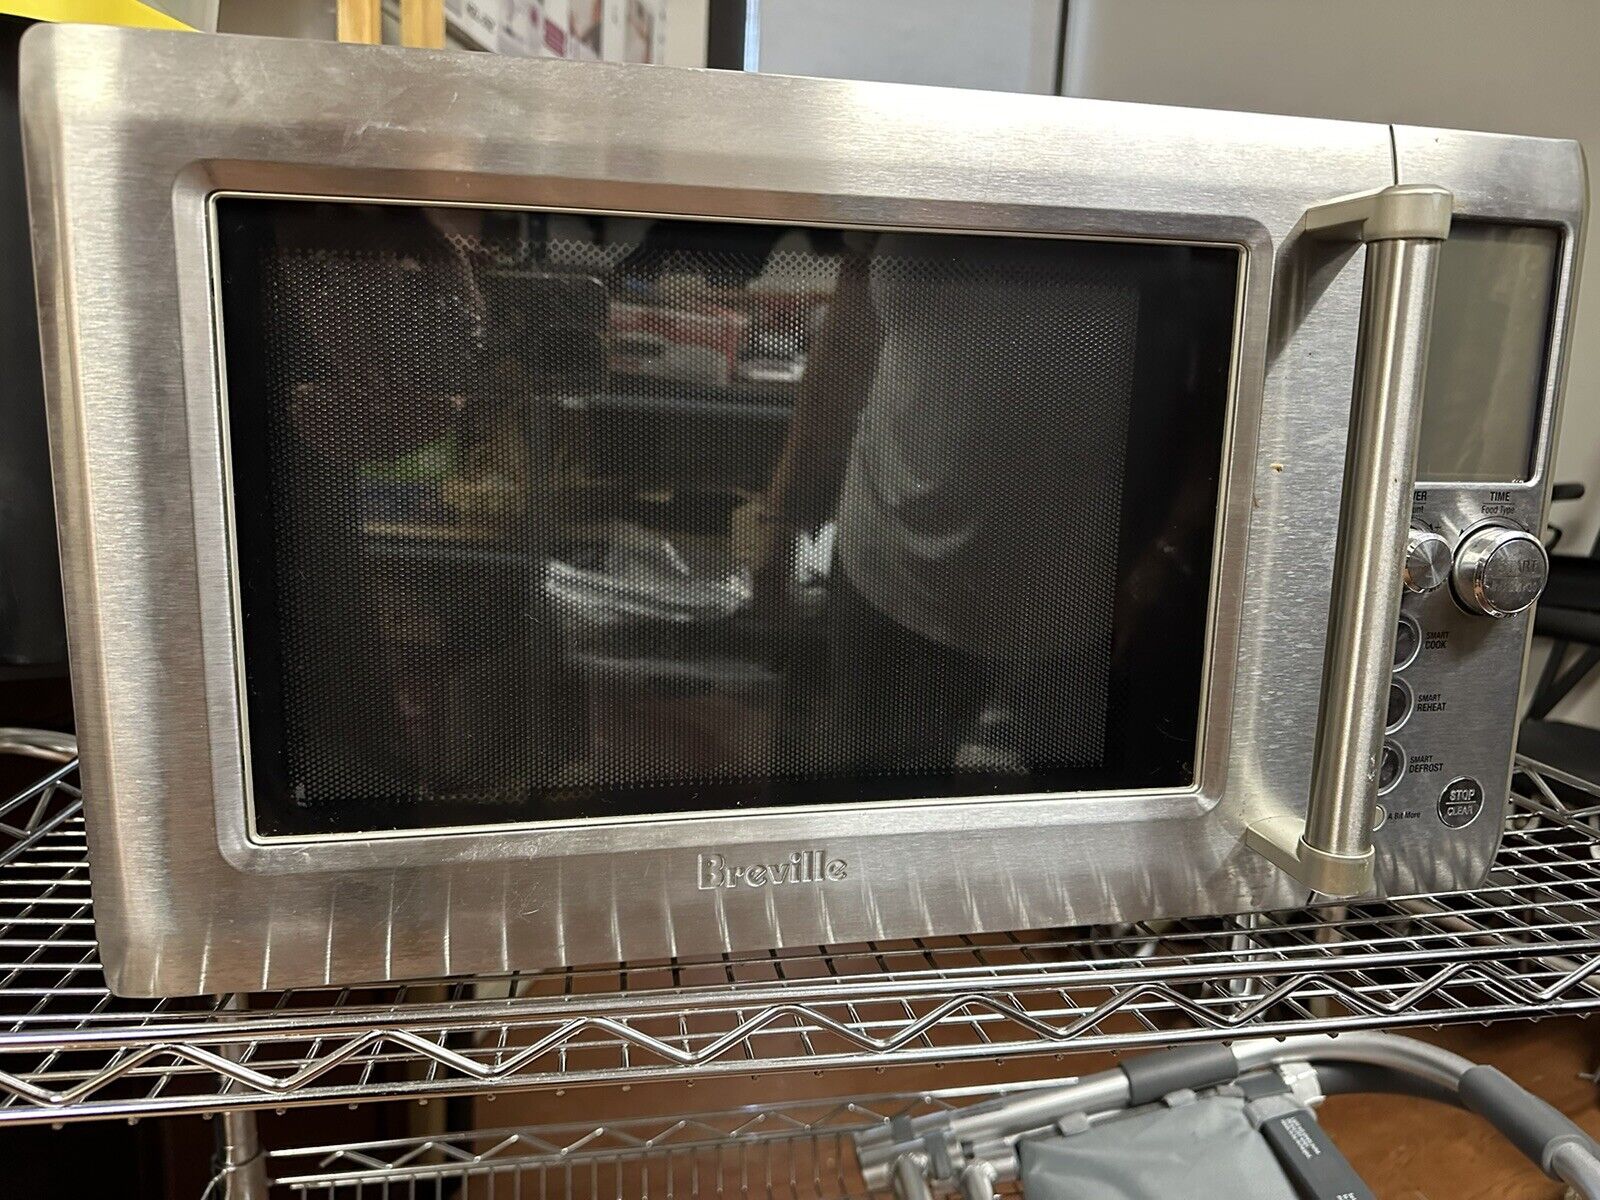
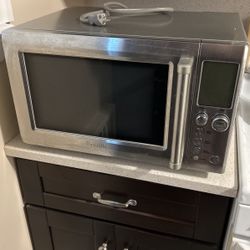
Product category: misc
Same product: yes